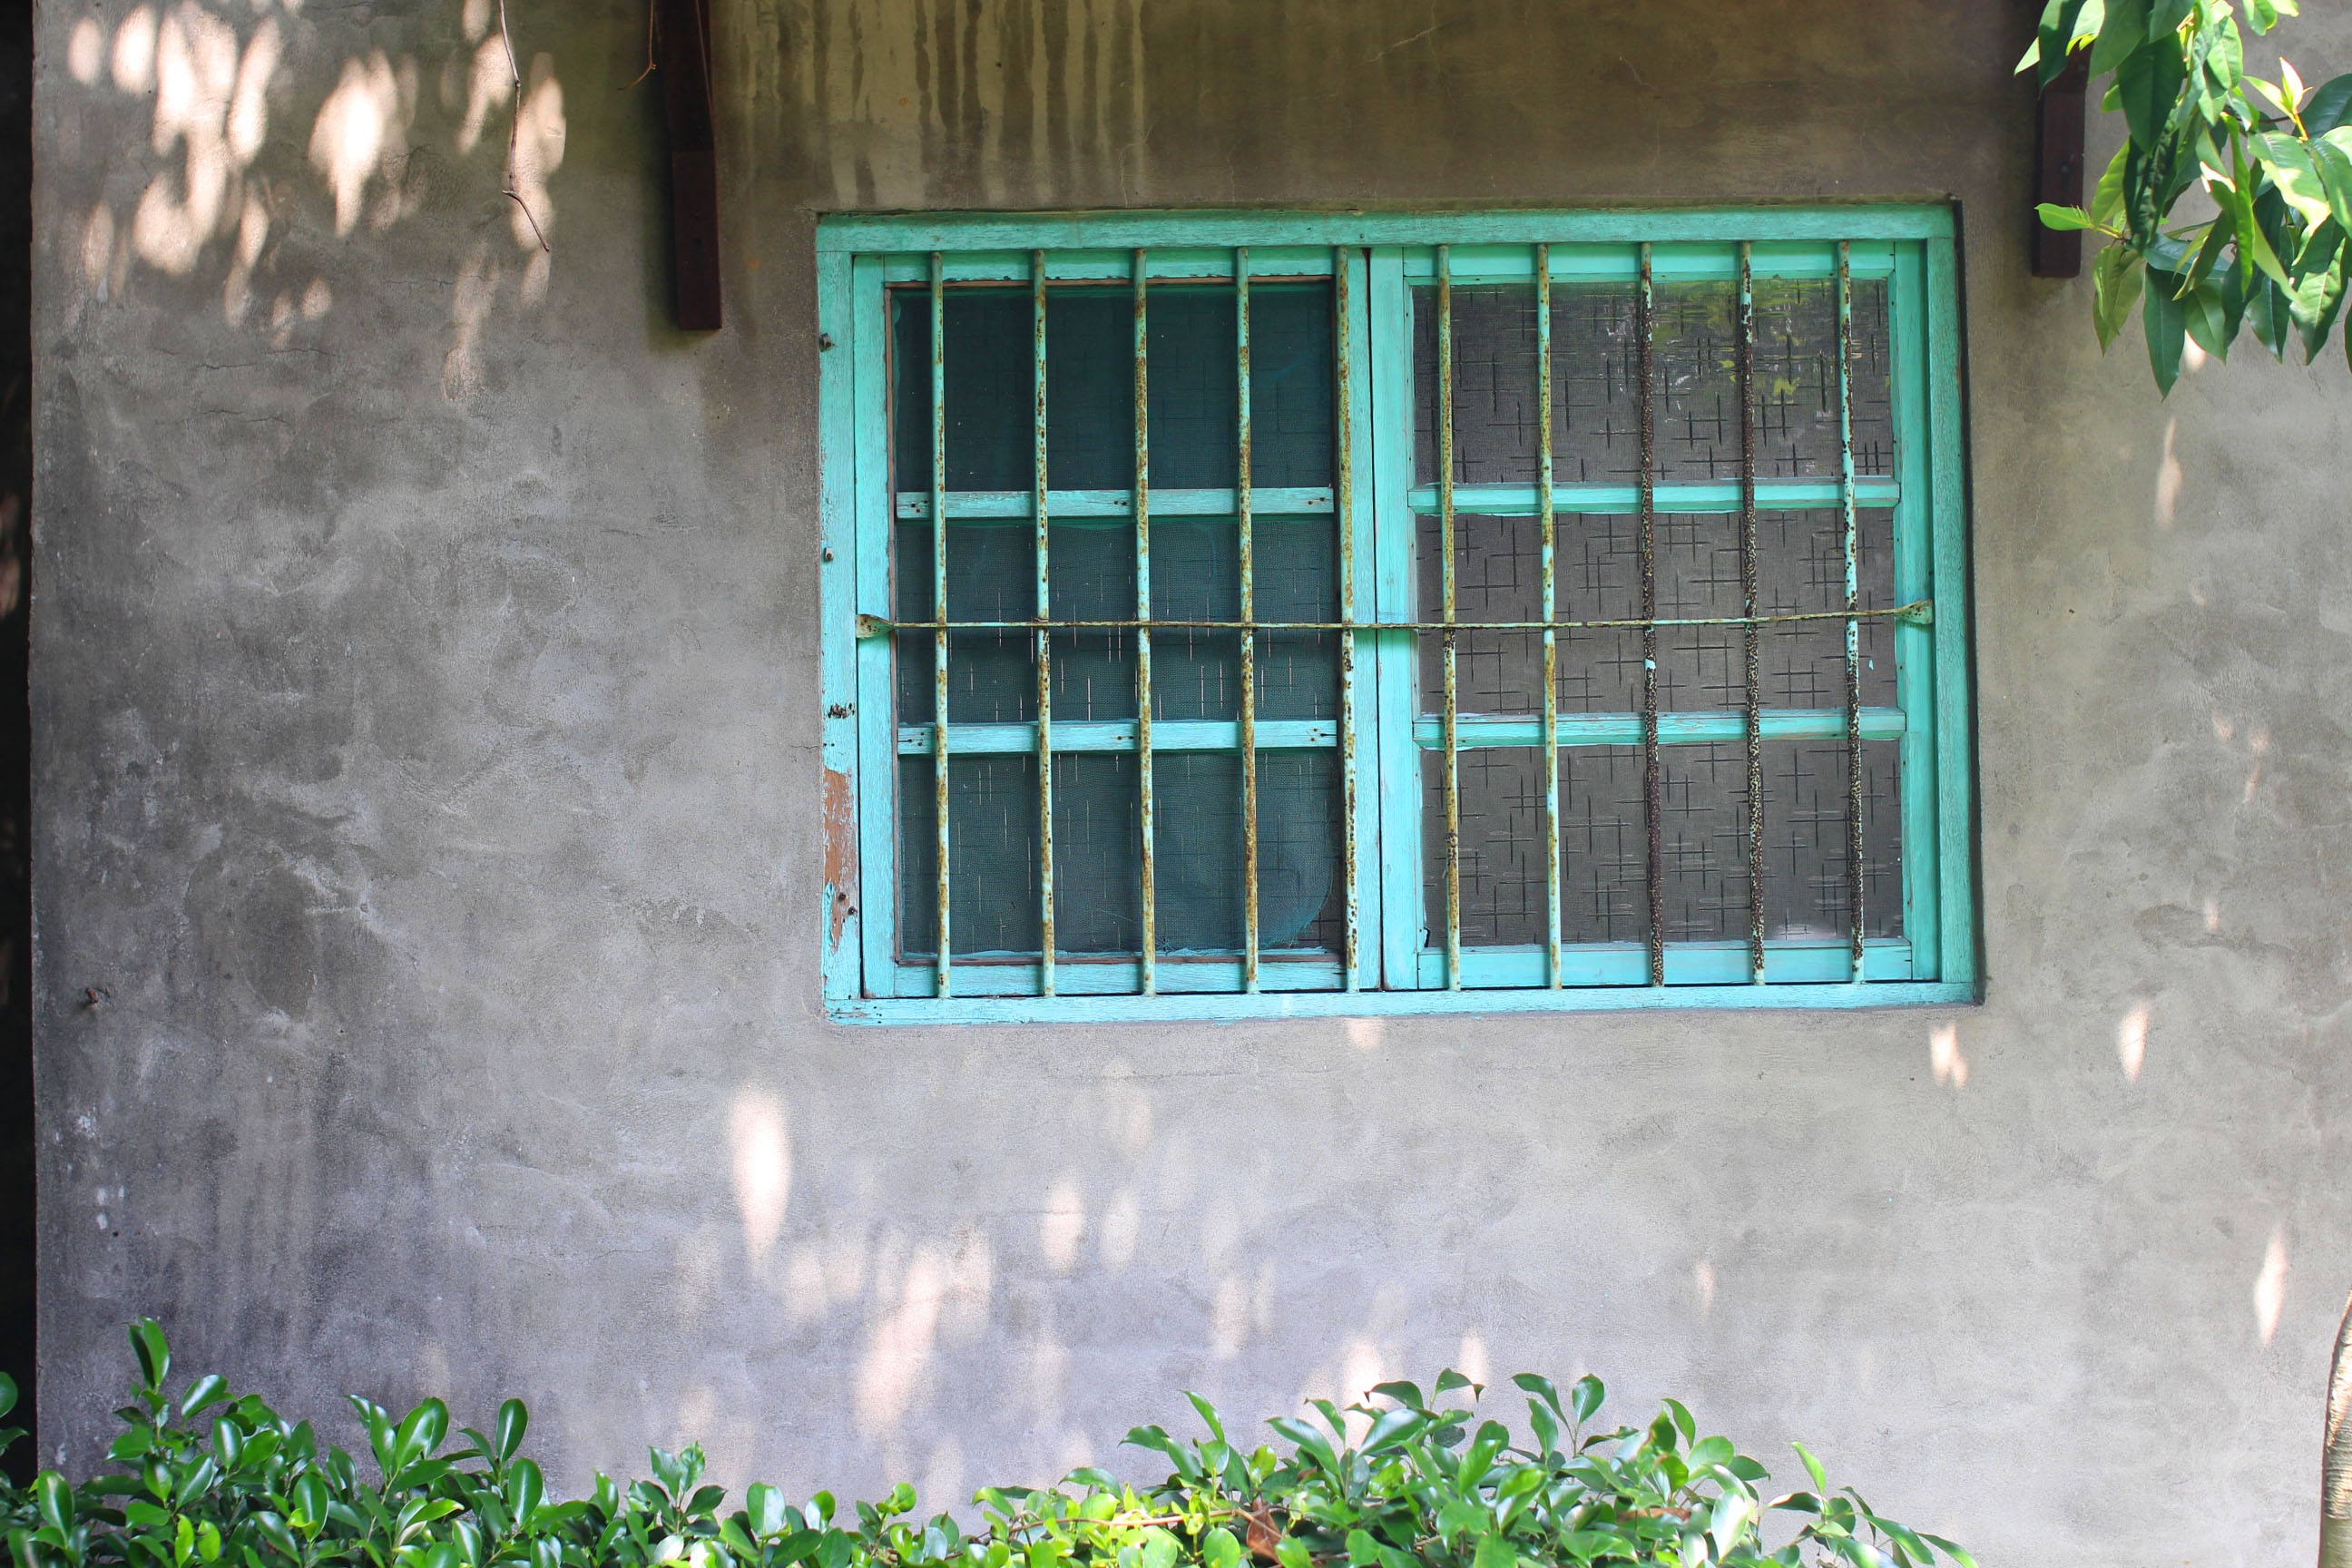
mansion, house, window, home, wall, green, asia, facade, property, interior design, taiwan, the old house, urban area, window covering